The Karnak Flats

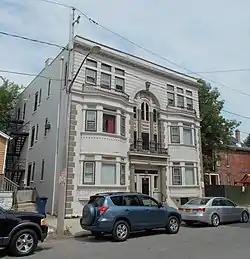
The Karnak Flats, July 2016

The Karnak Flats is a historic apartment building located in the Lower West Side neighborhood of Buffalo, Erie County, New York, United States. It was built about 1898, and is a three-story, three-bay, Colonial Revival style brick building. It sits on a stone foundation and full basement. The building has four apartments per floor, for a total of twelve in the building. The front facade features a metal balconette above the central recessed entrance and a two-story tripartite Palladian window with fluted Corinthian pilaster mullions.